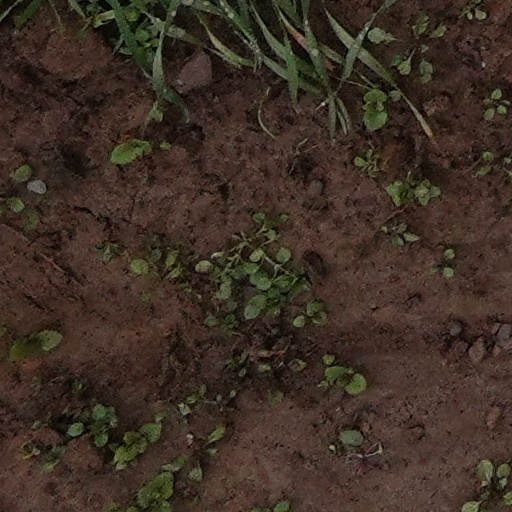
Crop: wheat